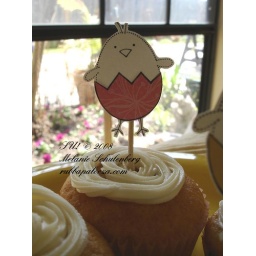
This designer paper was randomly stamped. The white flower just happened to fall in the right spot!